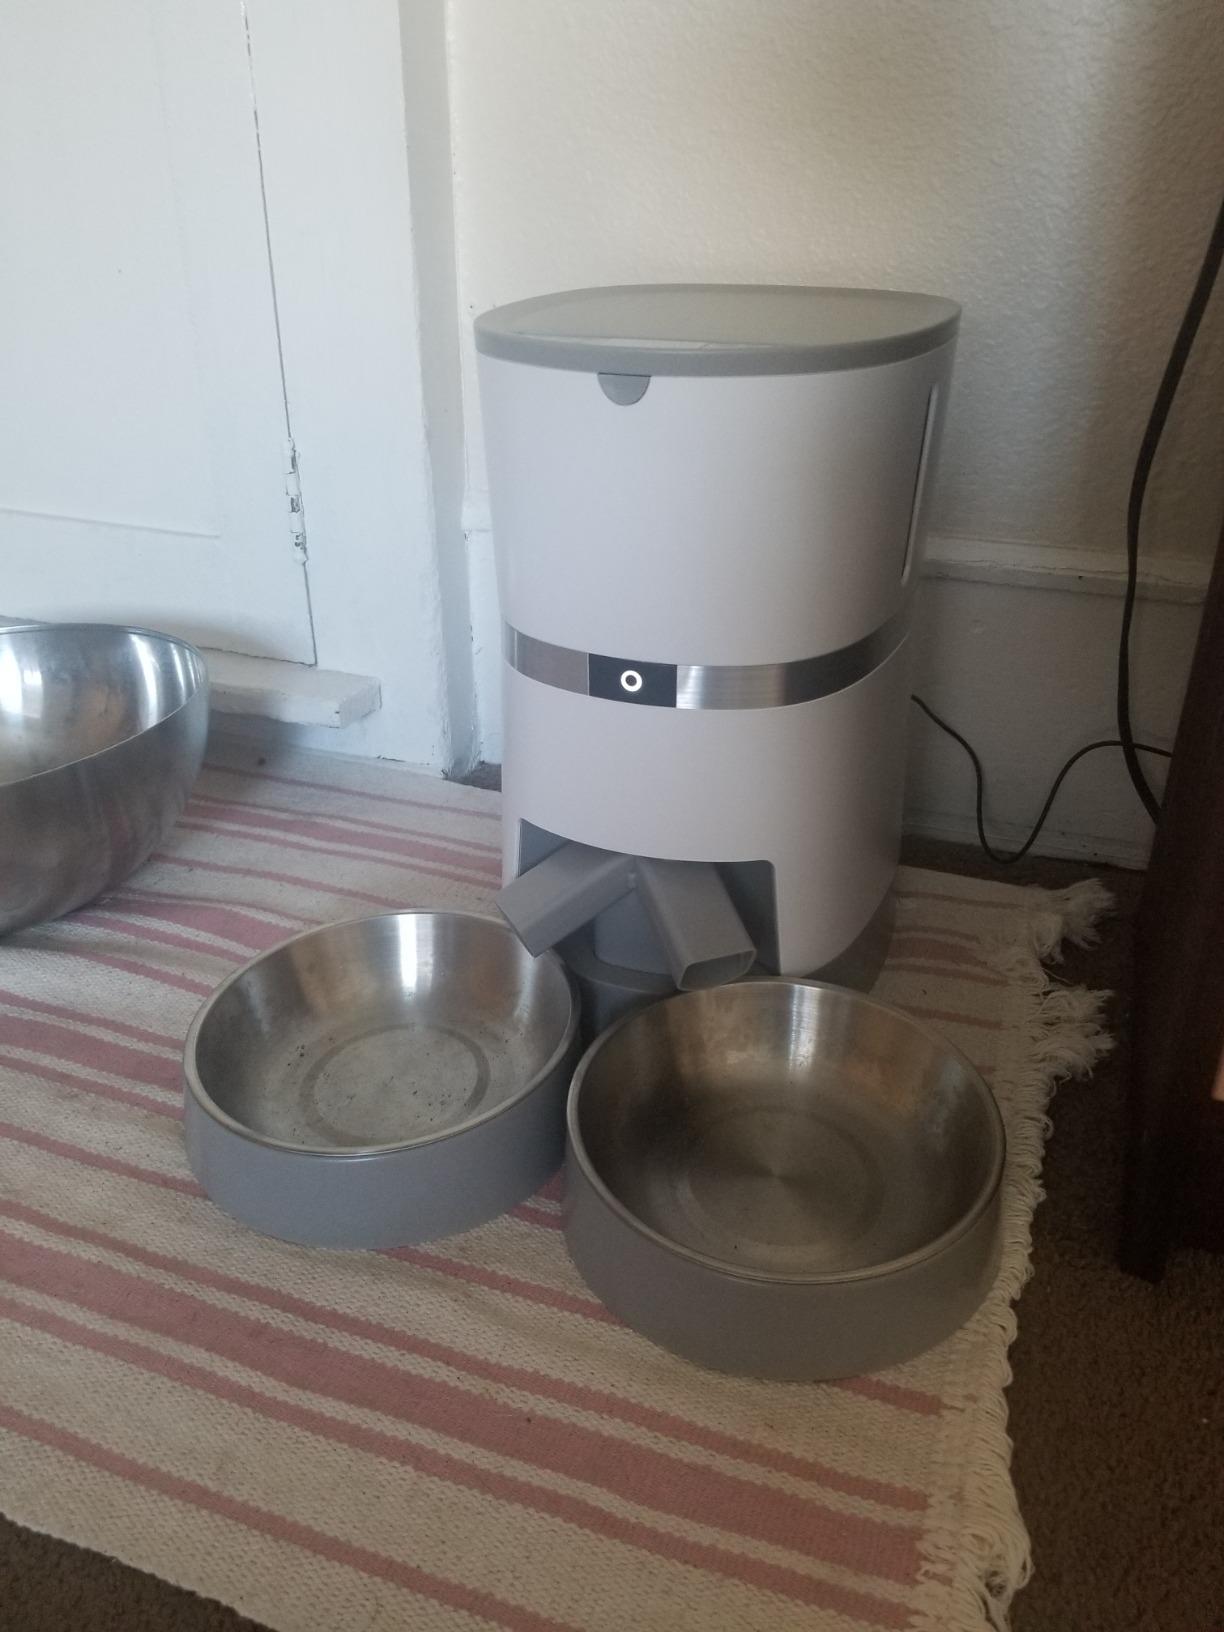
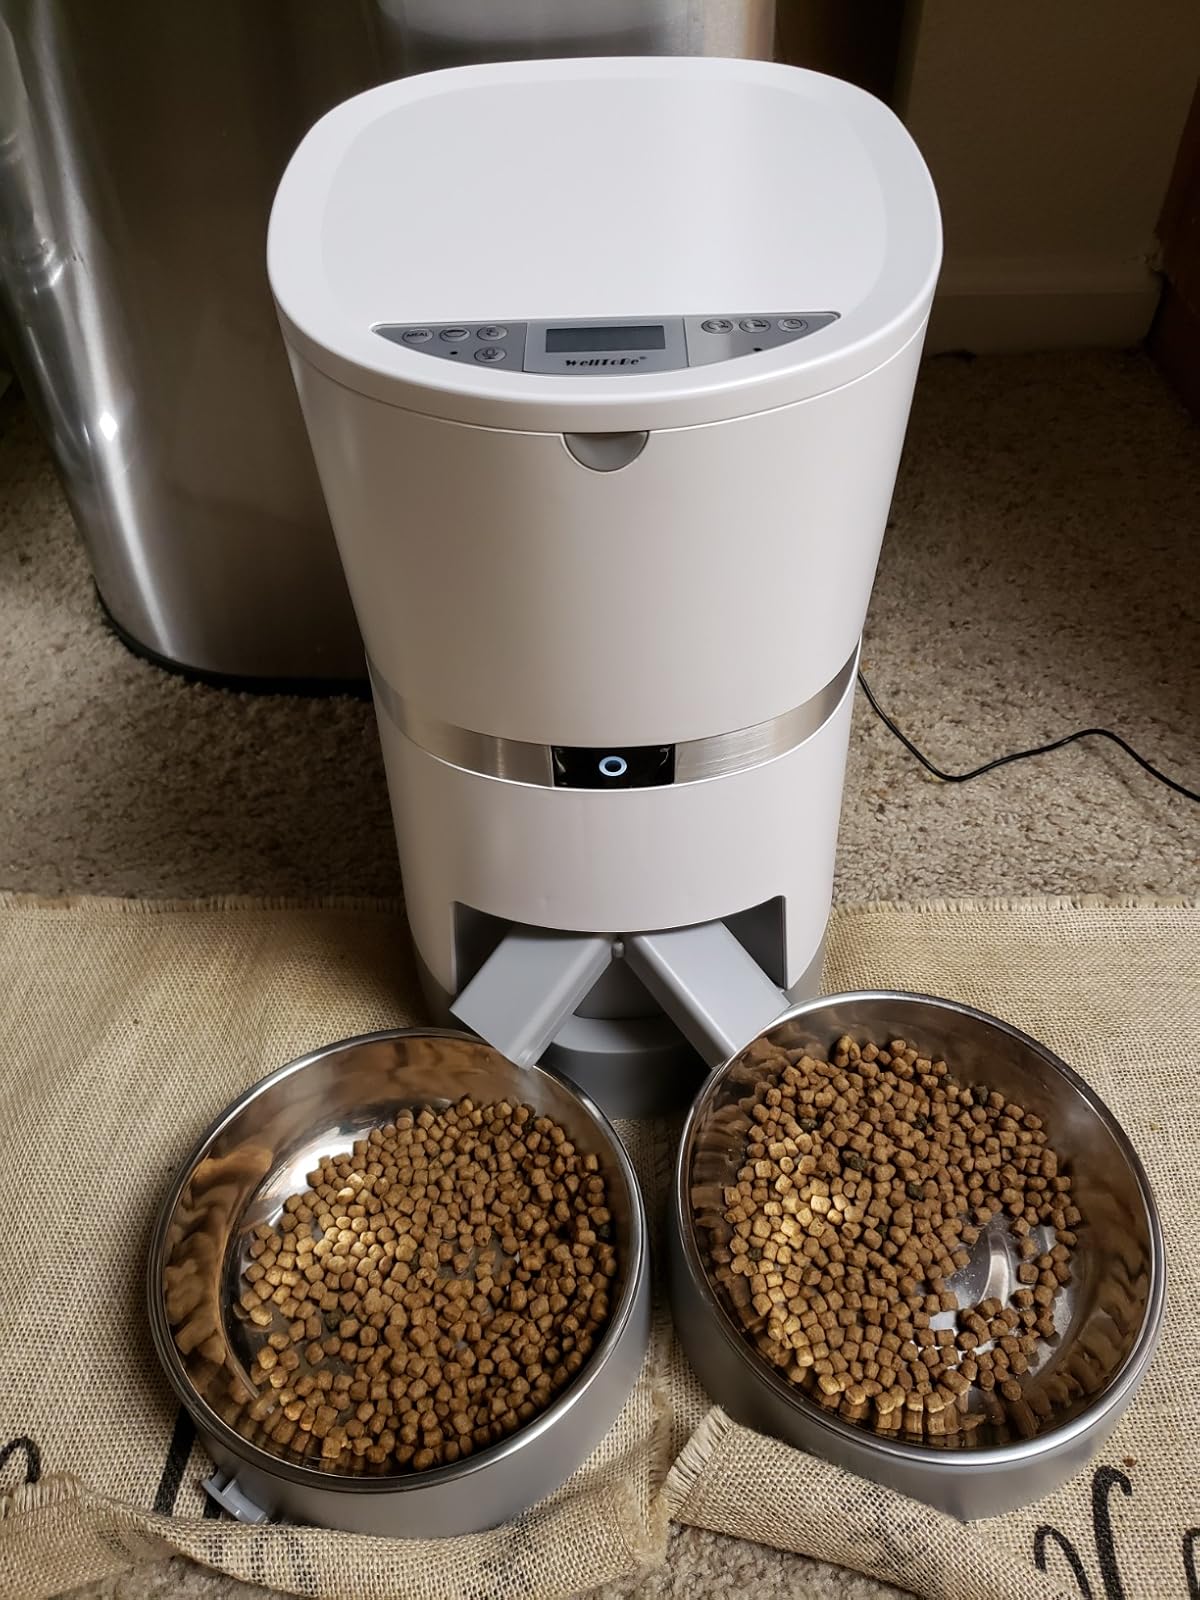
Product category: items_feeder
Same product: yes